History of Africa

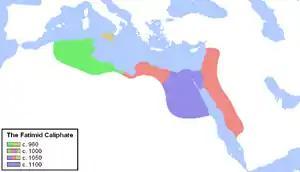
Evolution of the Fatimid Caliphate

In the 4th millennium BCE the Congo Basin was inhabited by the Bambenga, Bayaka, Bakoya, and Babongo in the west, the Bambuti in the east, and the Batwa who were widely scattered and also present in the Great Lakes region; together they are grouped as Pygmies. On the later-named Swahili coast there were Cushitic-speaking peoples, and the Khoisan (a neologism for the Khoekhoe and San) in the continent's south. Early San society left a rich legacy of cave paintings across Southern Africa.